Rónadh Cox

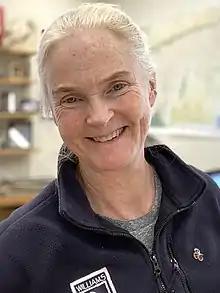
Ronadh Cox (geologist)

Rónadh Cox (born 1962) is an Irish geologist who is the Edward Brust Professor of Geology and Mineralogy at Williams College, Massachusetts. Her research considers the impact of storms on coastal boulders. She is a Member of the Royal Irish Academy and a Fellow of both the Geological Society of America and the American Association for the Advancement of Science.